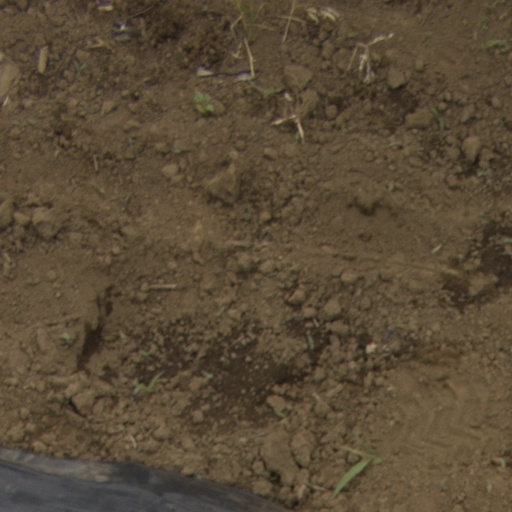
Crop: Jerusalem artichoke